Dr. Robert B. McNutt House

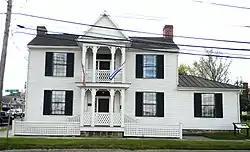

Dr. Robert B. McNutt House is a historic home located at Princeton, Mercer County, West Virginia. The original section was built about 1840, and is a classic I house configuration, with a two-story, three-bay main facade and a one-bay-wide, two-story centered portico. Later additions include a one-story, hip-roofed section and a two-story ell. The portico has curvilinear brackets and a second story railing in the Gothic Revival style. The house sits on a random ashlar sandstone foundation. Also on the property is a contributing stone storage building / well house. The house was used as a headquarters and field hospital by the Union Army in the spring of 1862.